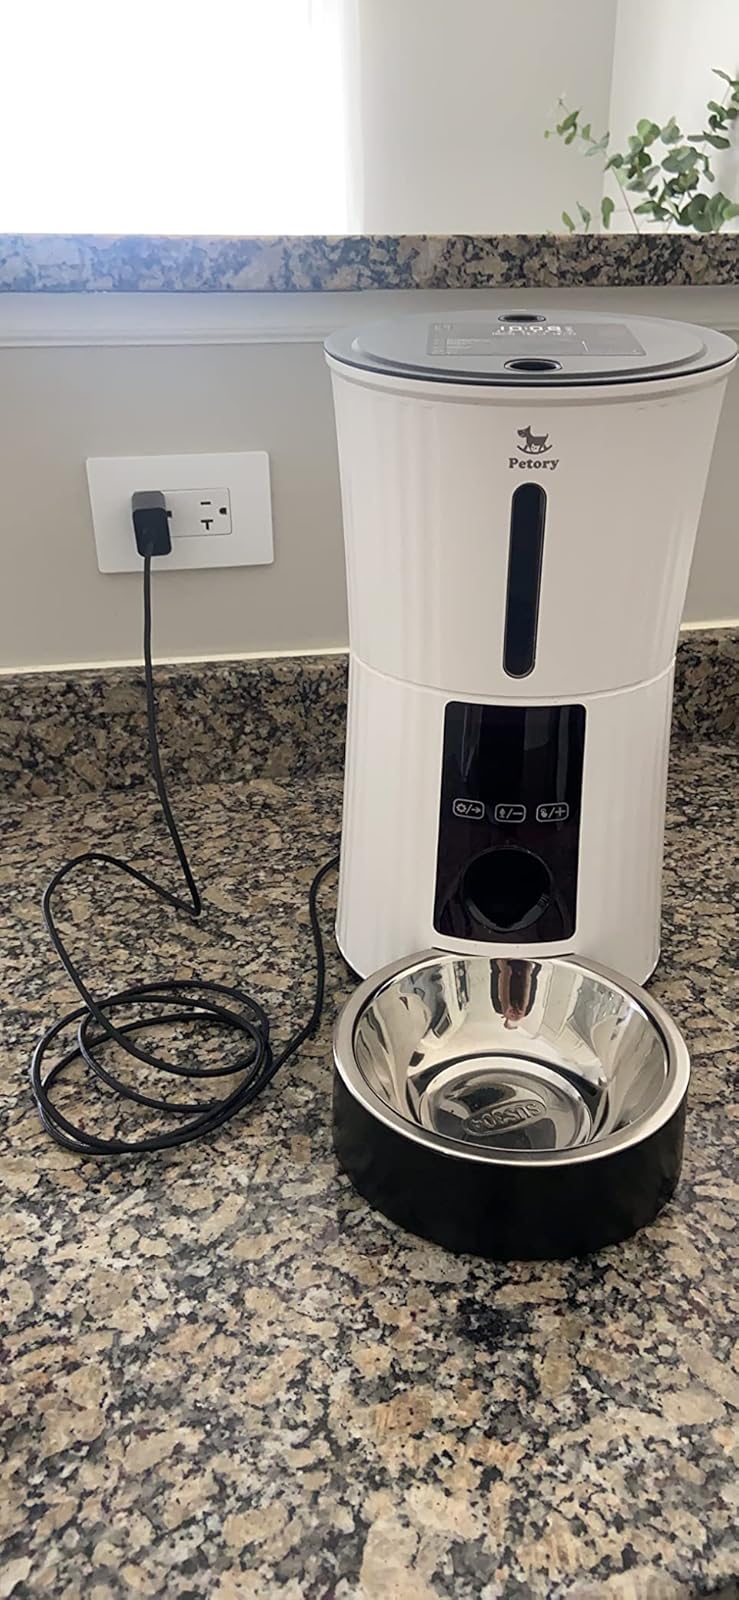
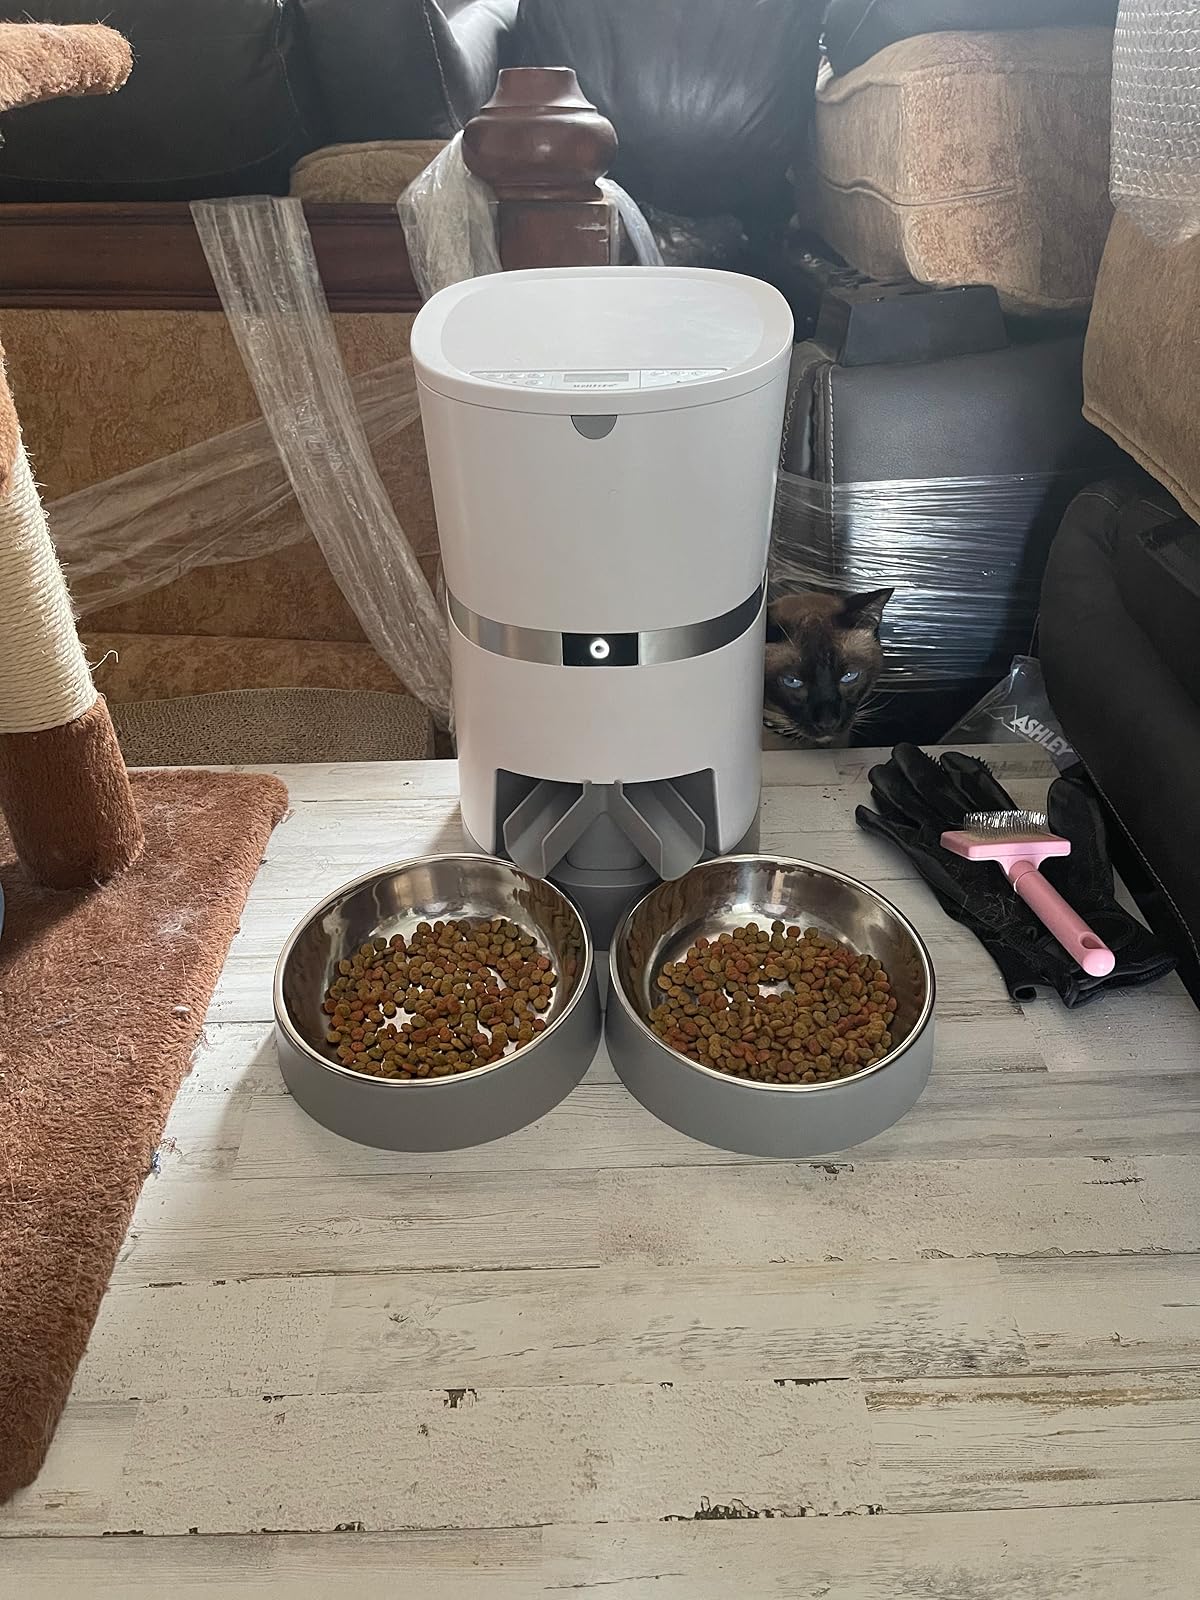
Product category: items_feeder
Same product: no